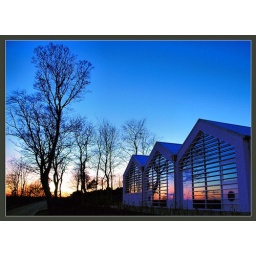
Sunset reflections in the windows of the church house of Humlum church.